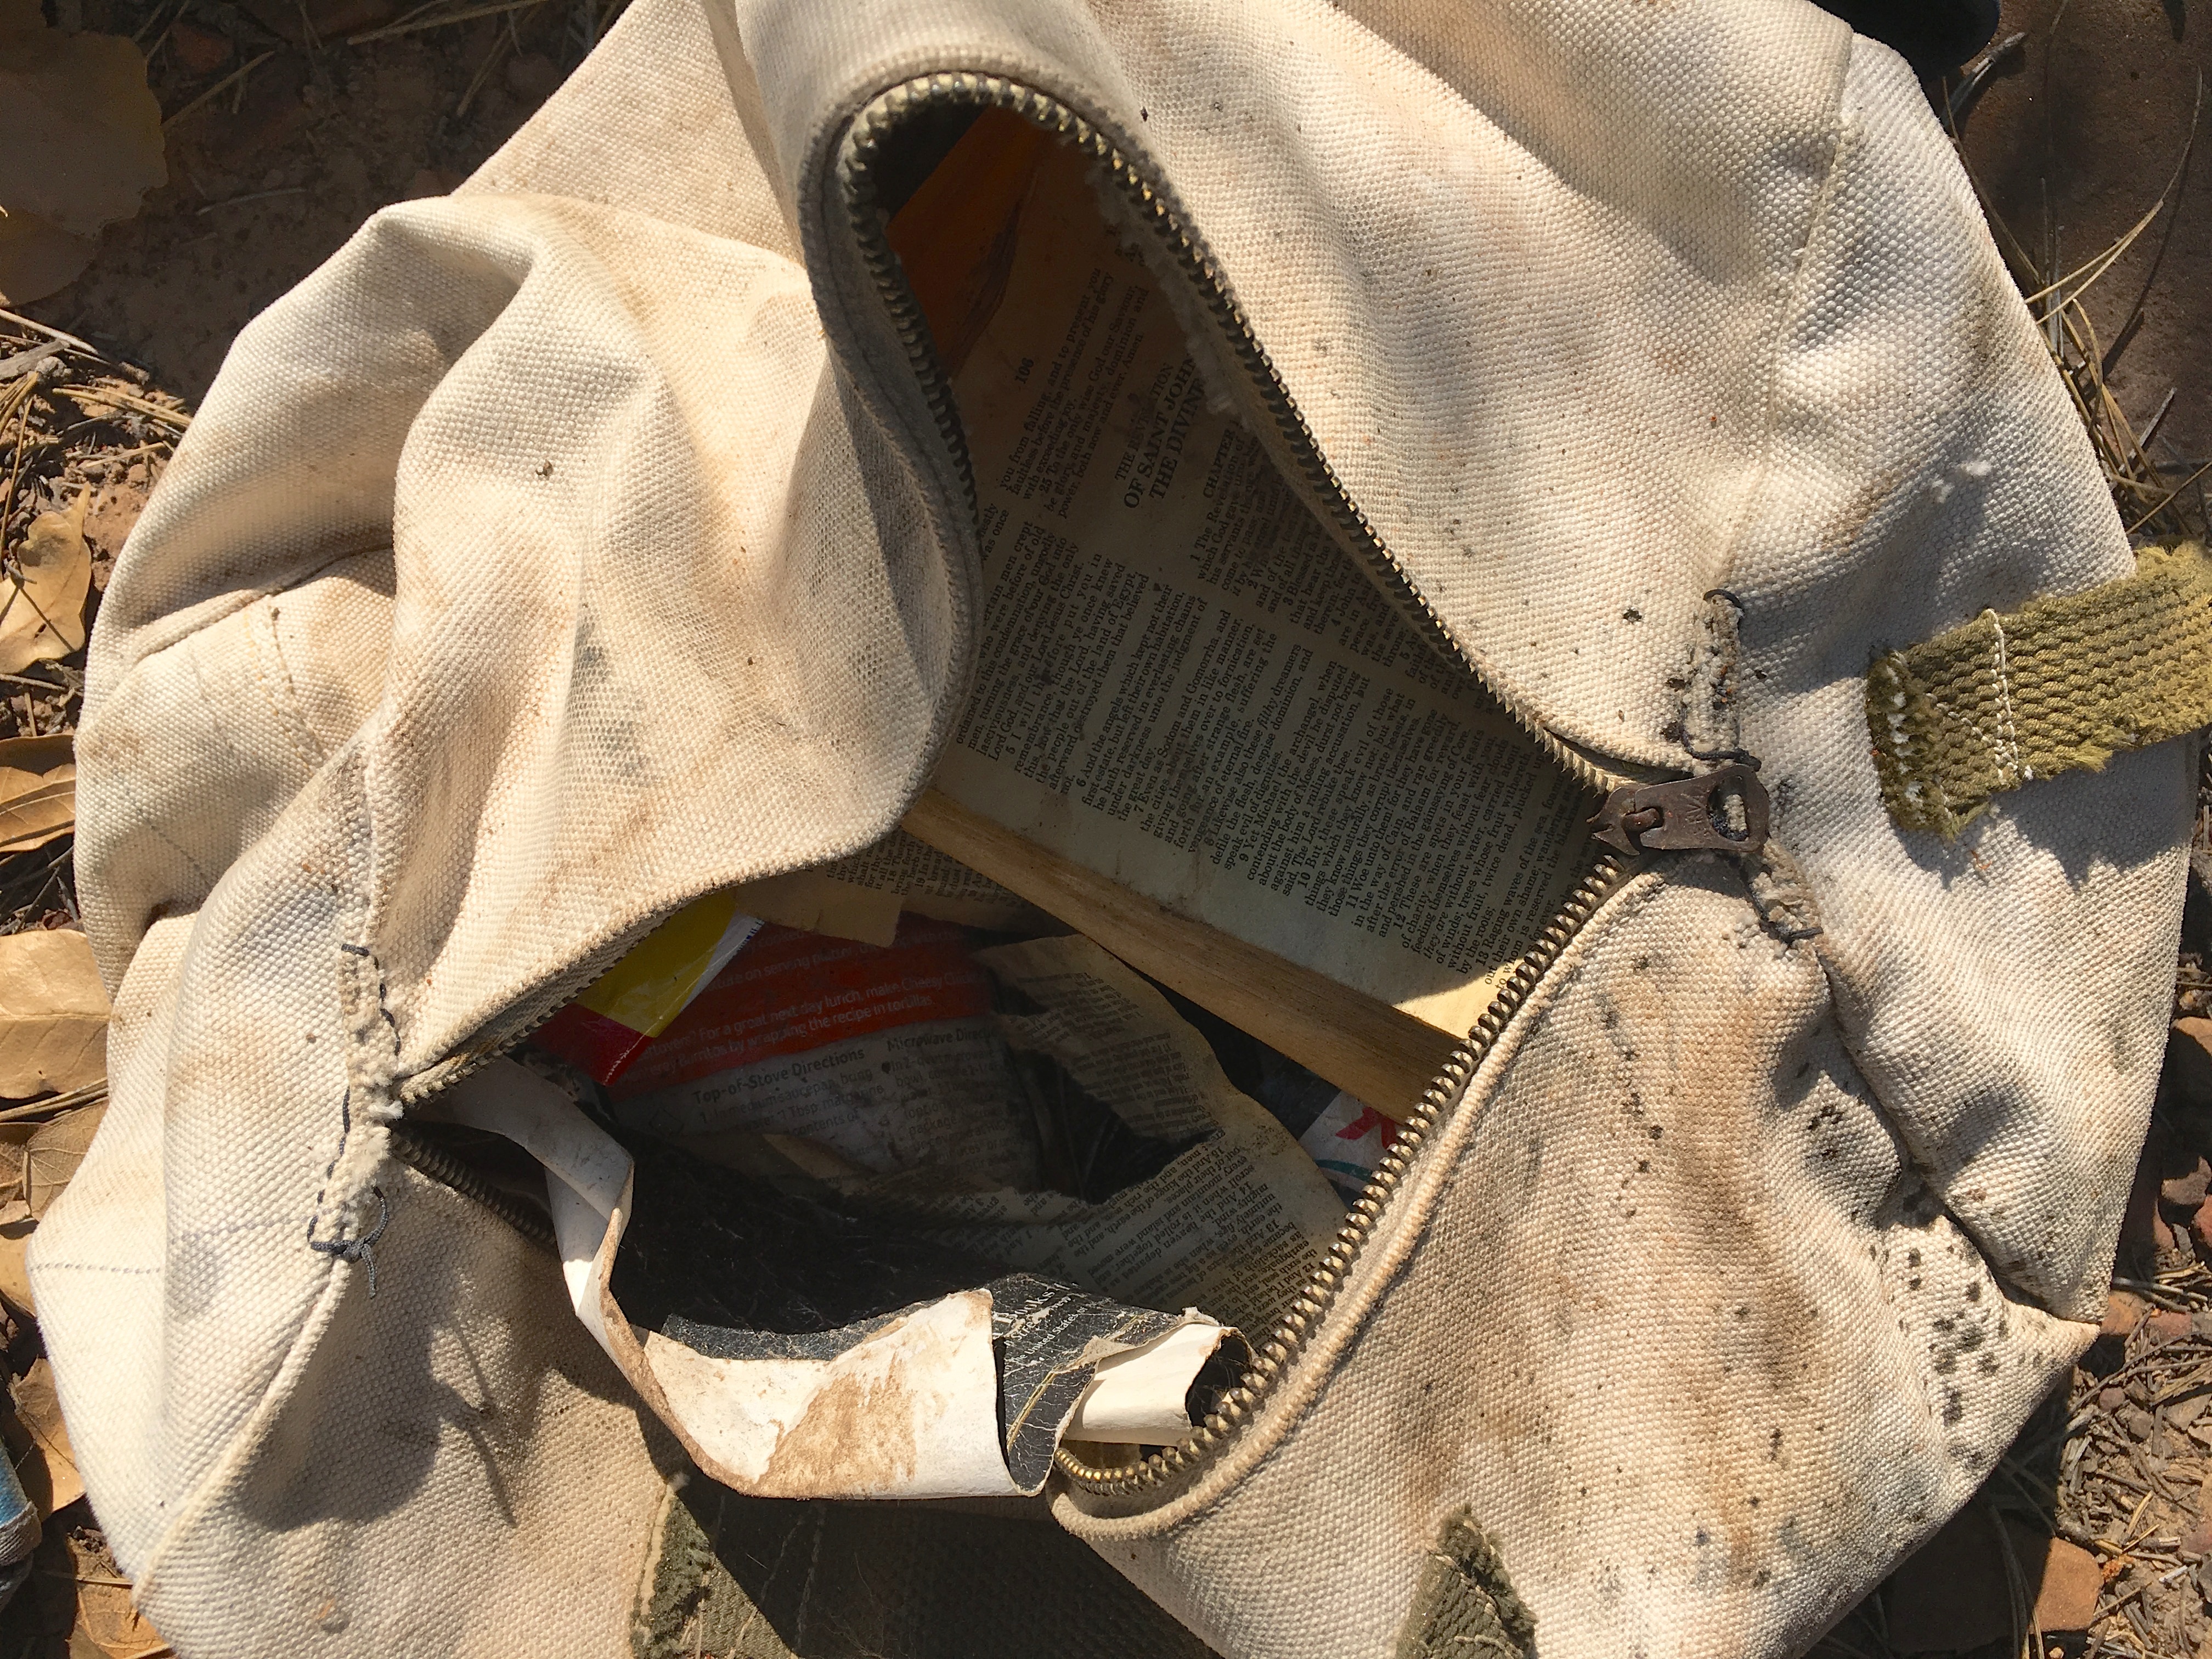
military, clothing, material, sculpture